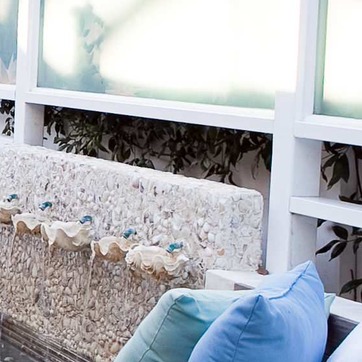
Material: stone